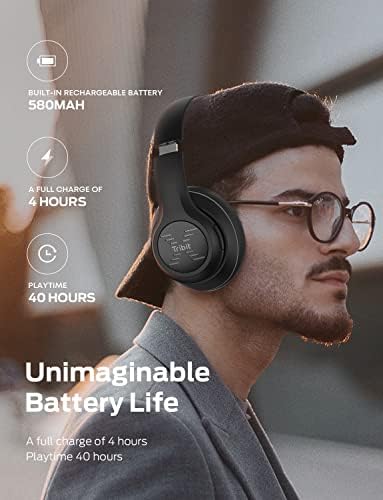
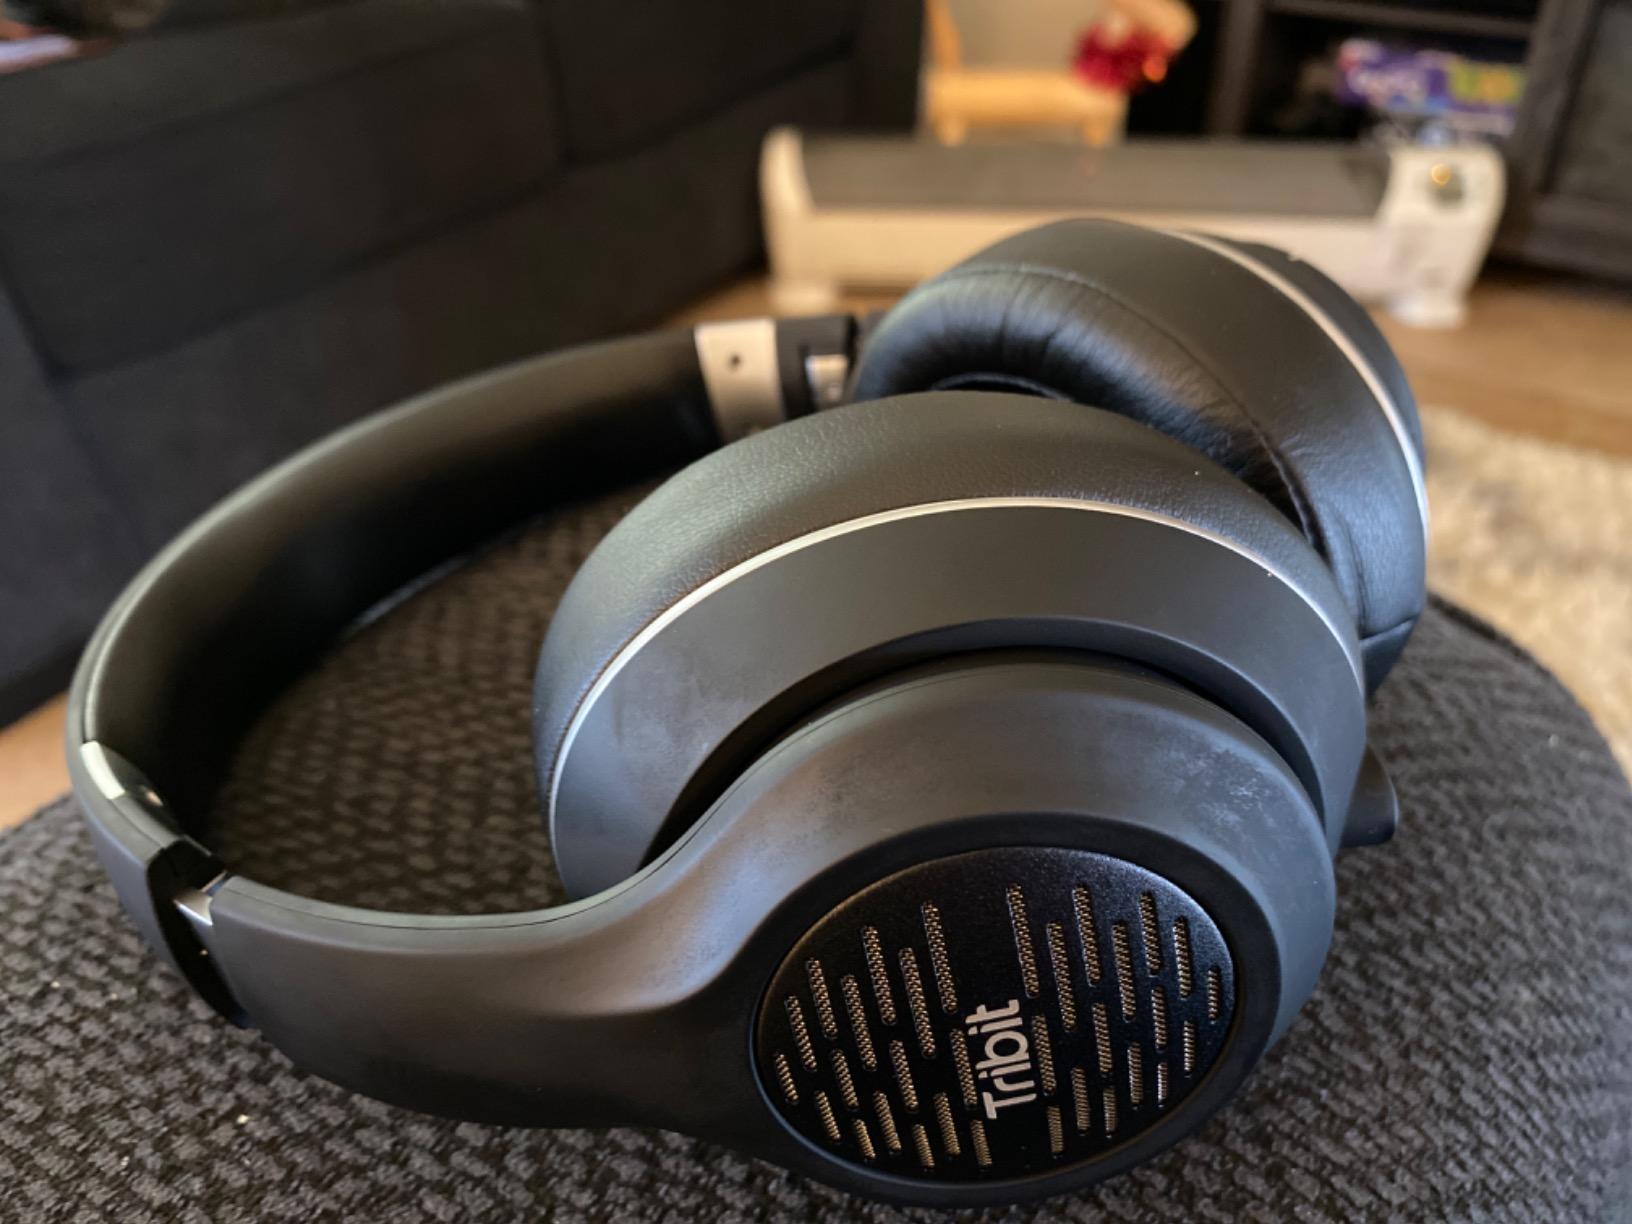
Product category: headphones
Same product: yes